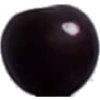
Label: cherry_wax_black